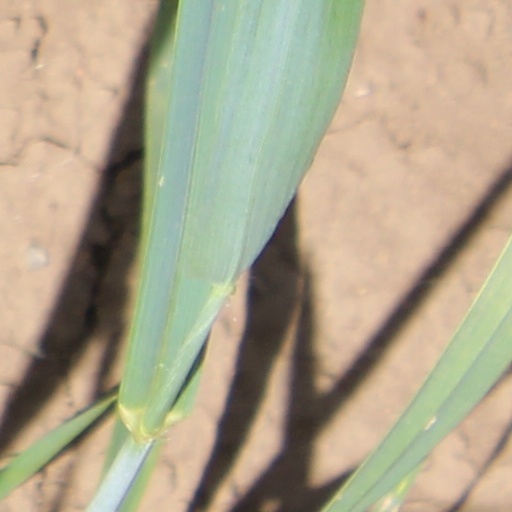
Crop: wheat